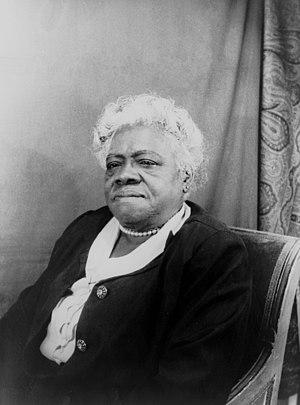
Mary Jane McLeod Bethune est une éducatrice américaine, philanthrope et militante pour les droits civiques des Noirs américains. Elle a notamment créé une école pour étudiants afro-américains à Daytona Beach en Floride qui est devenue aujourd'hui l'université de Bethune-Cookman. Elle a aussi été conseillère du président Franklin D. Roosevelt.